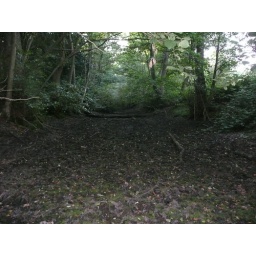
Only a bed of mud during the height of the summer. Keeping this canal in water always was a challenge